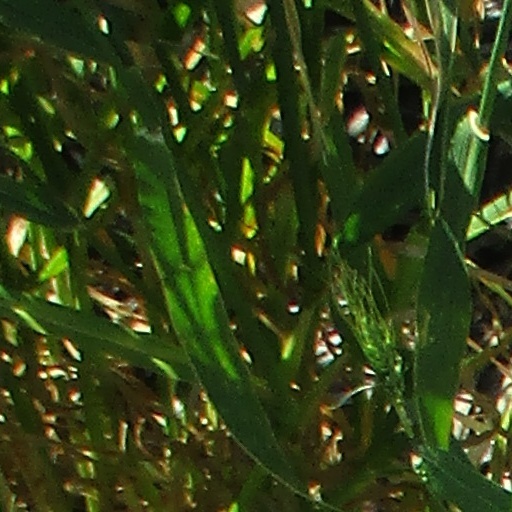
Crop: wheat